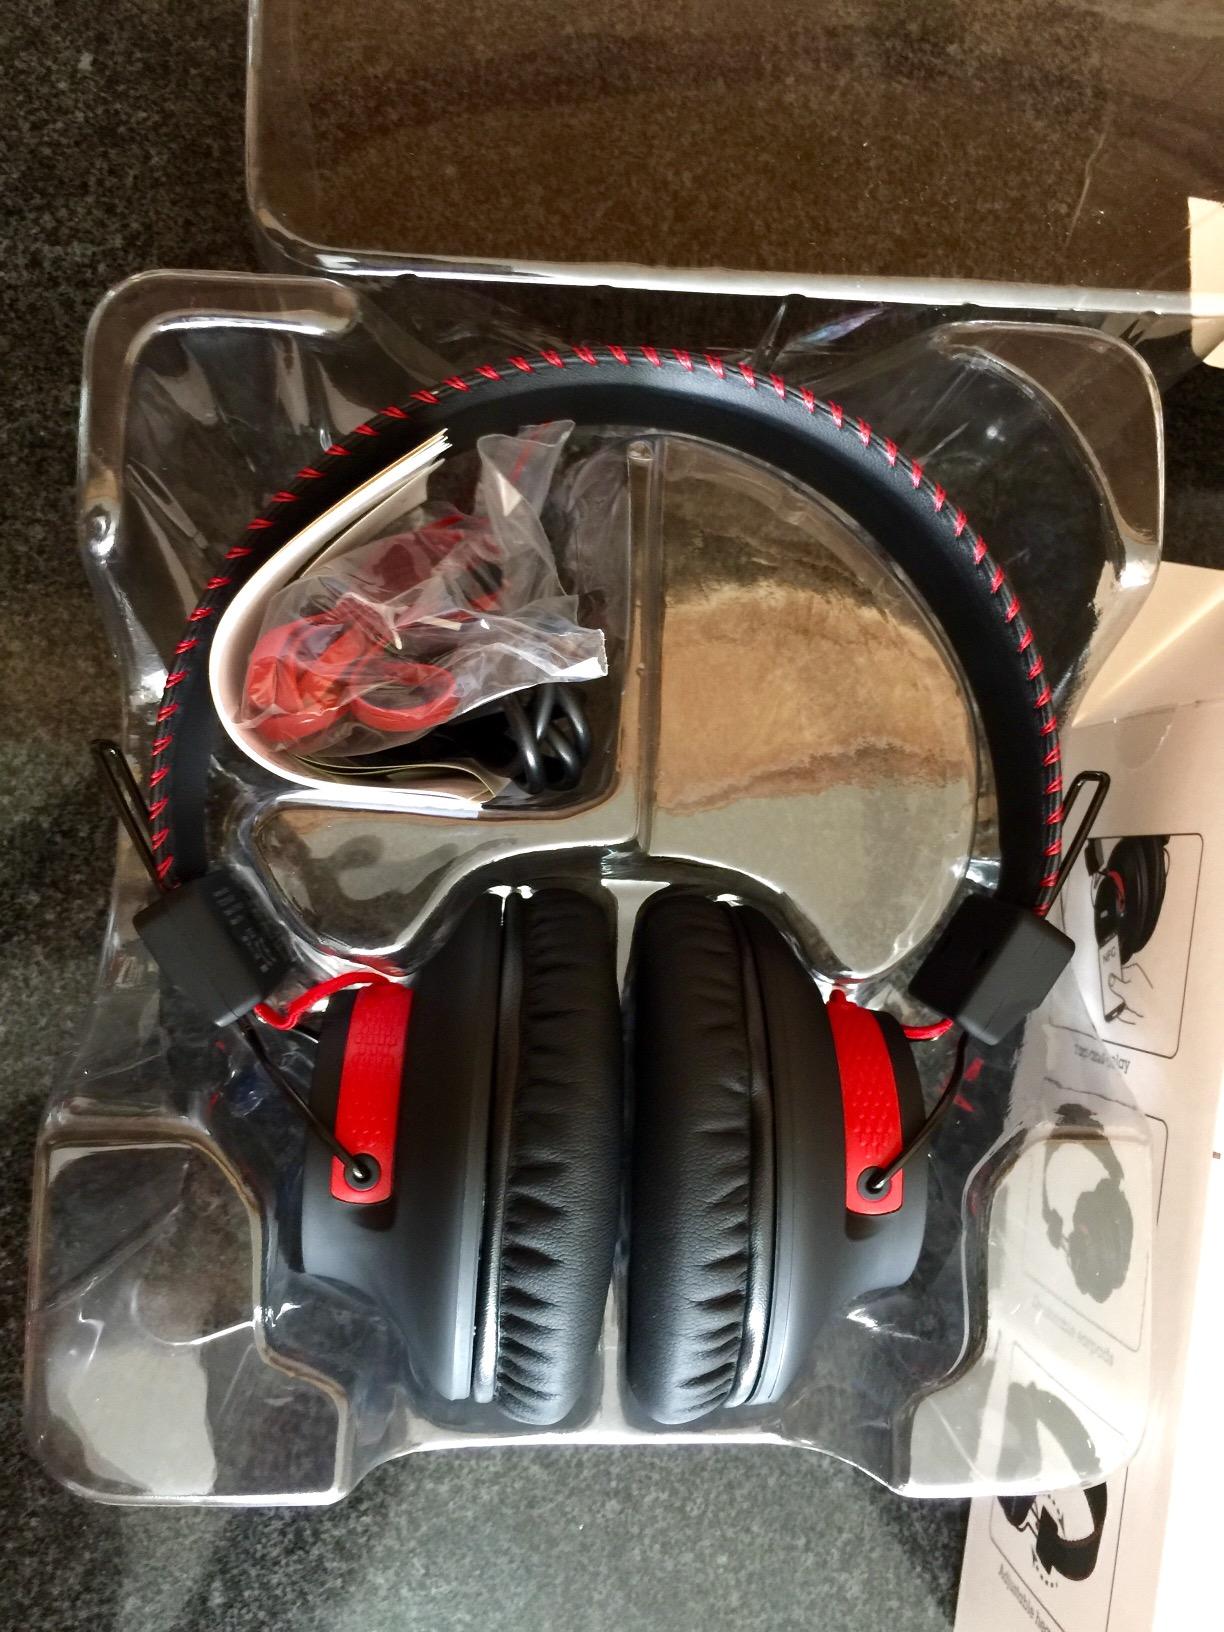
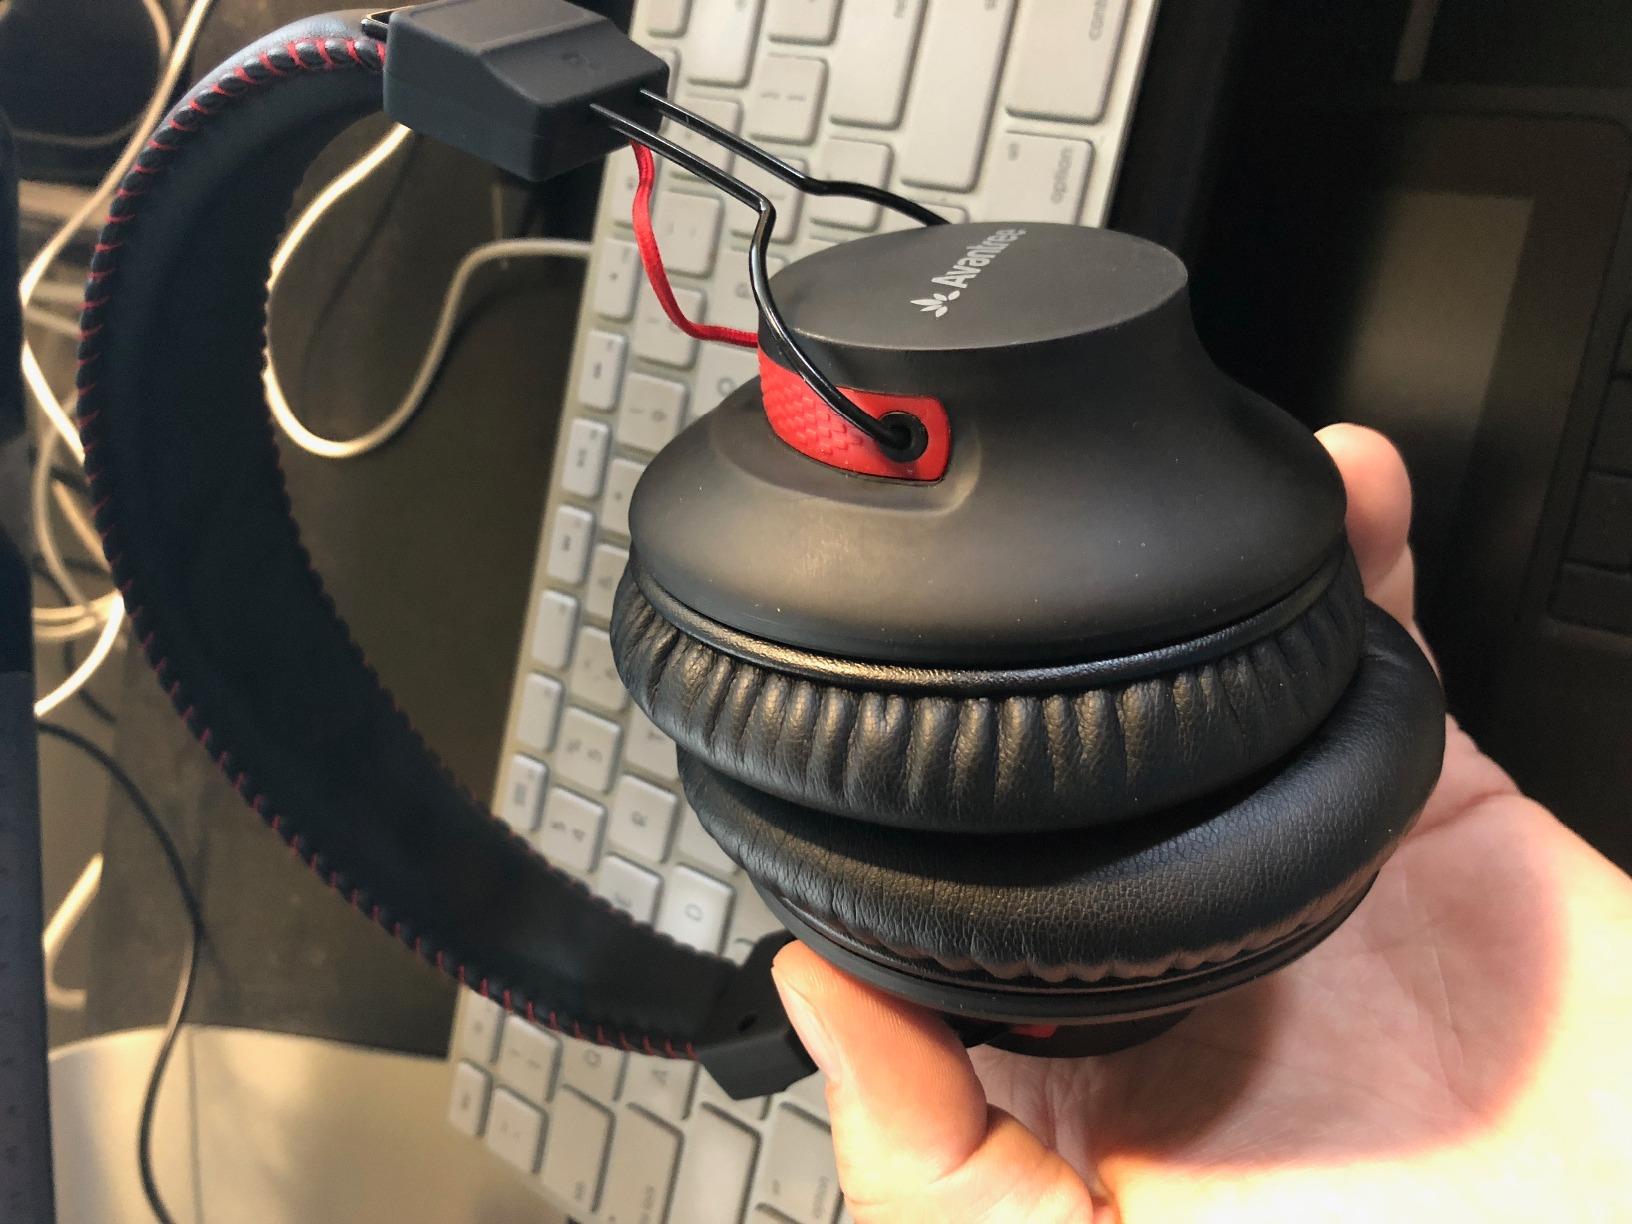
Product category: headphones
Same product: yes